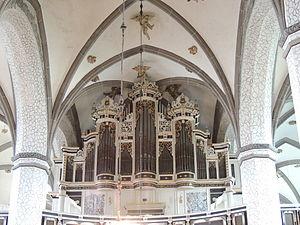
Rudolstadt (Thuringe, Allemagne) église municipale St André